Hatsala

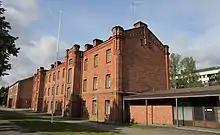
Kuopio's old barrack building

Hatsala is a district located west of the center of Kuopio, Finland. The eastern boundary of the area is Puistokatu, the southern boundary is Minna Canthin katu and the northern is the Kuopio motorway. The western border first runs along Sairaalakatu and Niiralankatu. From the intersection of Suokatu, the border first runs north, then turns west and passes through the Savonia railway line to the motorway. The border leaves Mustinlammi on the Niirala side and on the Hatsala side of the swimming hall and Kuopio Hall.